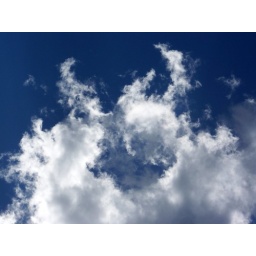
There is no beauty greater than pure white clouds against a pure blue sky.